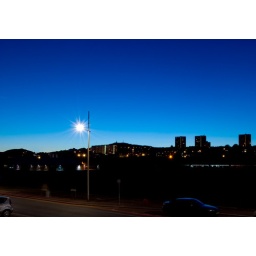
Dundee in the evening. The sun has gone but a clear blue sky is a regular feature of a Dundee evening.